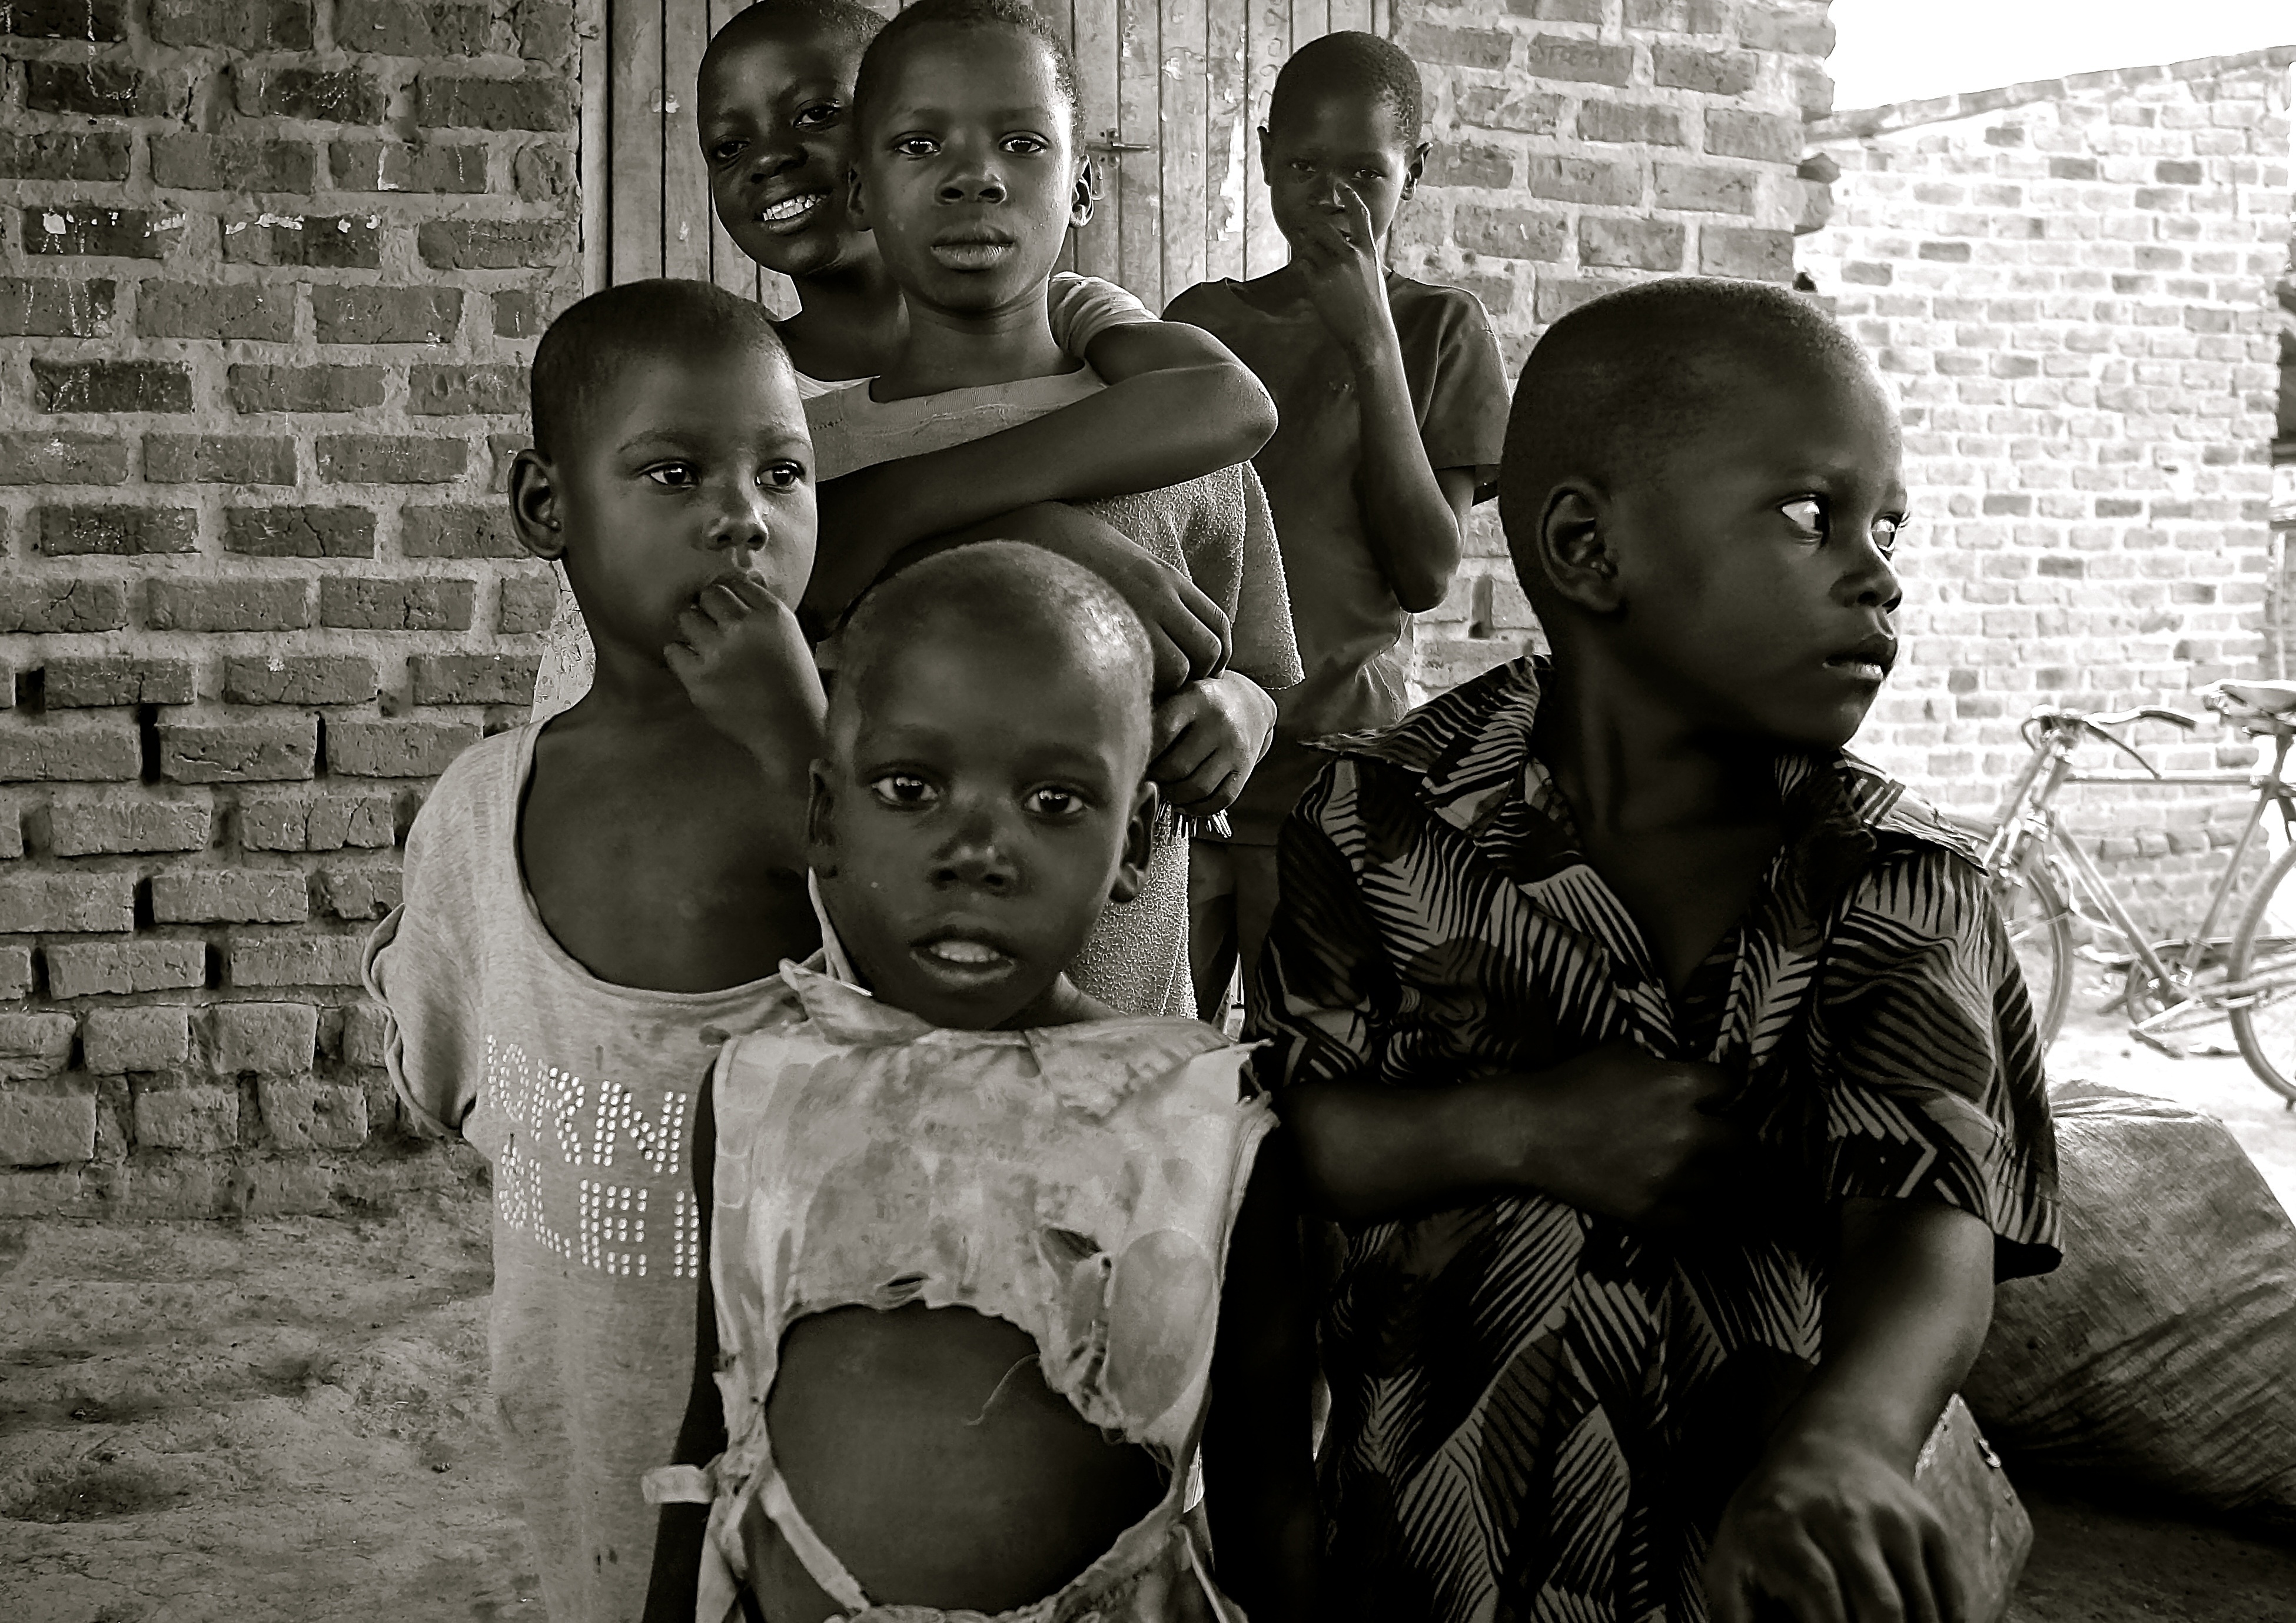
person, black and white, people, portrait, sitting, africa, child, monochrome, family, children, photograph, poverty, uganda, living conditions, monochrome photography, portrait photography, human positions, social group, developing country, poverty reduction